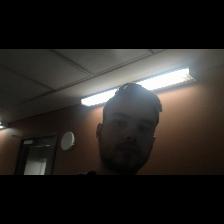
Label: Human